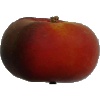
Label: Nectarine Flat 1